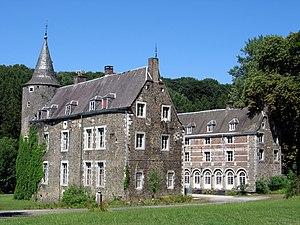
Château de Bolland
Cette page regroupe l'ensemble du patrimoine immobilier classé de la ville belge de Herve.